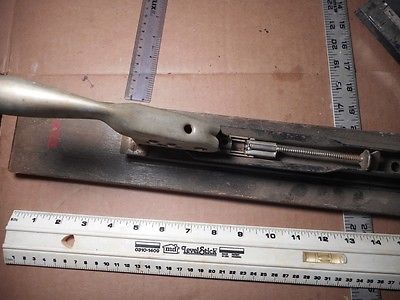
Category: stapler